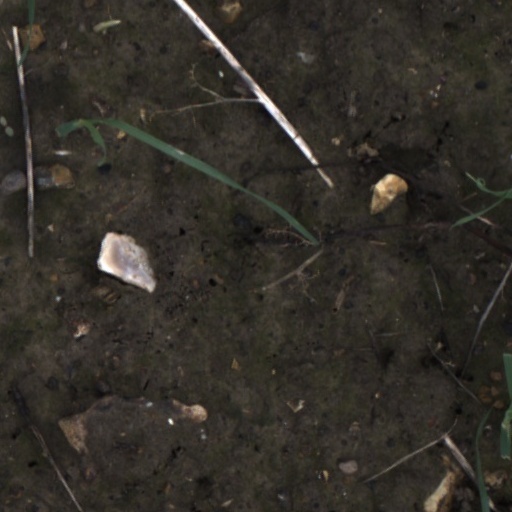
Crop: wheat